Georges Lemaître

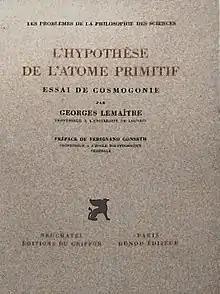
"L'Hypothèse de l'Atome primitif" (The Primeval Atom – an Essay on Cosmogony) (1946)

Lemaître and Einstein met on four occasions: in 1927 in Brussels, at the time of a Solvay Conference; in 1932 in Belgium, at the time of a cycle of conferences in Brussels; in California in January 1933; and in 1935 at Princeton. In 1933 at the California Institute of Technology, after Lemaître presented his theory, Einstein stood up, applauded, and is reported to have said, "This is the most beautiful and satisfactory explanation of creation to which I have ever listened." However, there is disagreement over the reporting of this quote in the newspapers of the time, and it may be that Einstein was not referring to the "primordial atom" theory as a whole, but only to Lemaître's proposal that cosmic rays could be "fossils" of the primordial decay.